Gold Dust Twins

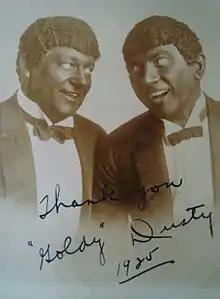
Harvey Hindemeyer and Earle Tuckerman in blackface as the Goldy and Dusty, respectively, of the radio show fame

By the 1903 launch of a national advertising campaign, renderings of the twins had been transformed into a cartoonish pair of caricature, bald, black children of unspecified gender shown wearing tutus that sported the words "Gold" and "Dust" on them. On product containers and in advertisements, they were often comically depicted, along with a huge stack of dishes in a washtub, with one twin cleaning, the other drying. The twins became icons following a 1903 national marketing campaign, which featured the slogan "Let the Twins Do Your Work." They became an easily recognizable trademark found in many, if not most, U.S. homes during the first half of the twentieth century.